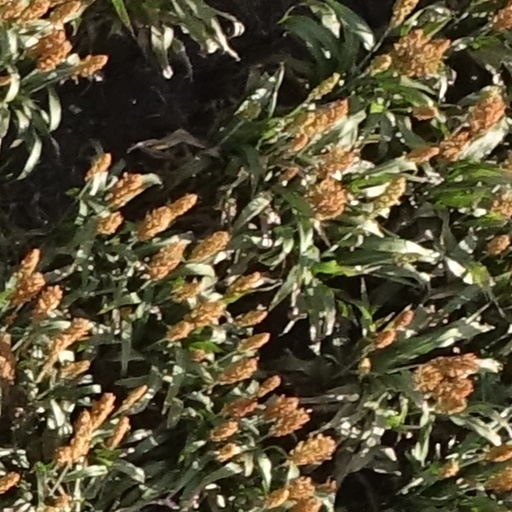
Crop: sorghum